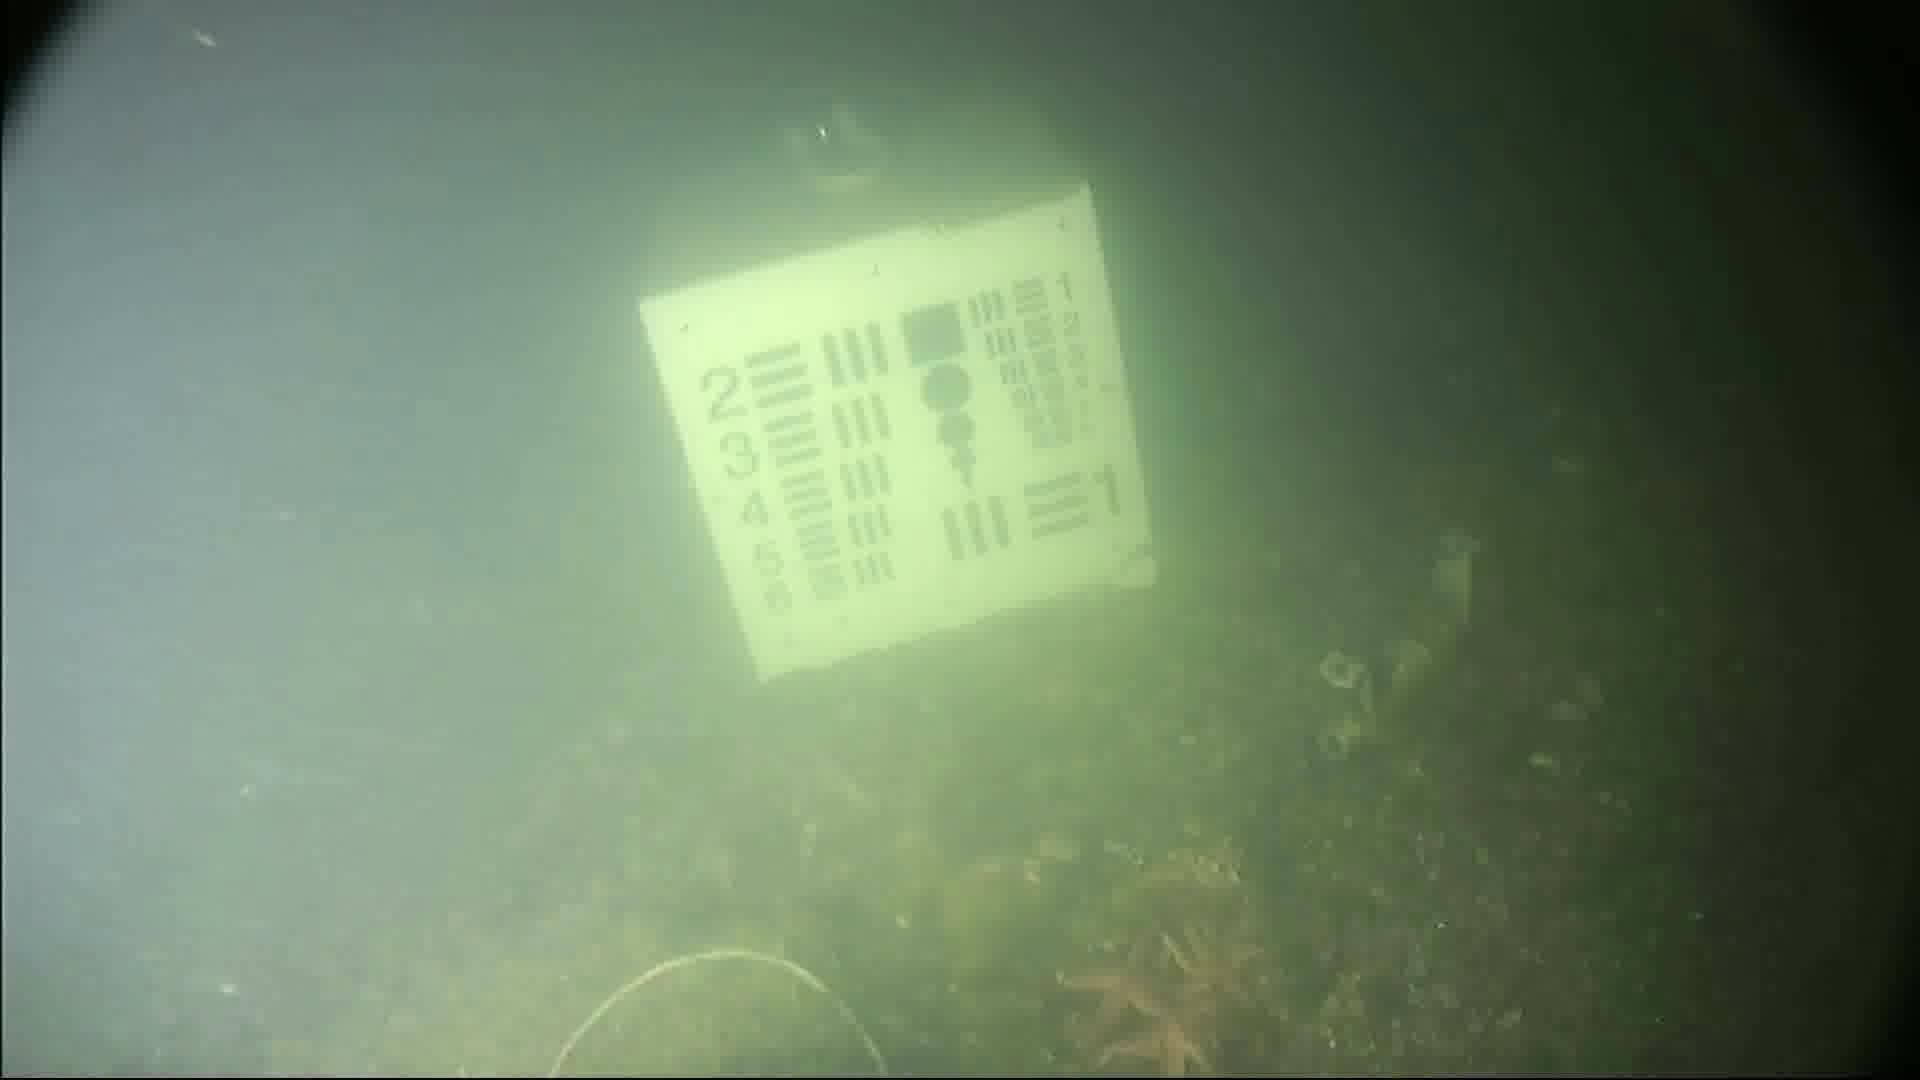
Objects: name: starfish
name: crab